Super Express (film)

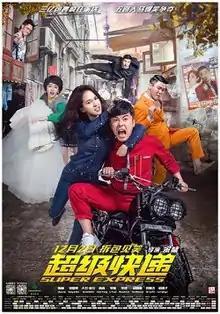
Poster

Super Express is a 2016 Chinese action comedy film directed by Song Xiao and starring Chen He, Song Ji-hyo, David Belle, Xiao Yang, Li Yuan, Mason Lee, Tai Chih-yuan, He Saifei, Kan Qingzi. It was released in China by Fundamental Films on December 2, 2016.